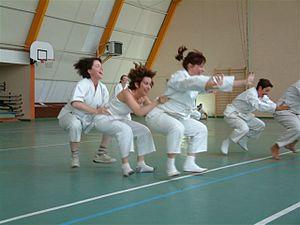
Le shintaido est un ensemble unique de mouvements permettant d’utiliser le corps comme moyen d’expression et de communication. Mêlant à la fois pratique physique et artistique, il a été créé au Japon dans les années 1960. Il plonge ses racines dans les arts martiaux japonais, la médecine chinoise et les techniques bouddhistes de méditation. Ses créateurs ont également été influencés par l'art contemporain et une forme très épurée de christianisme protestant.